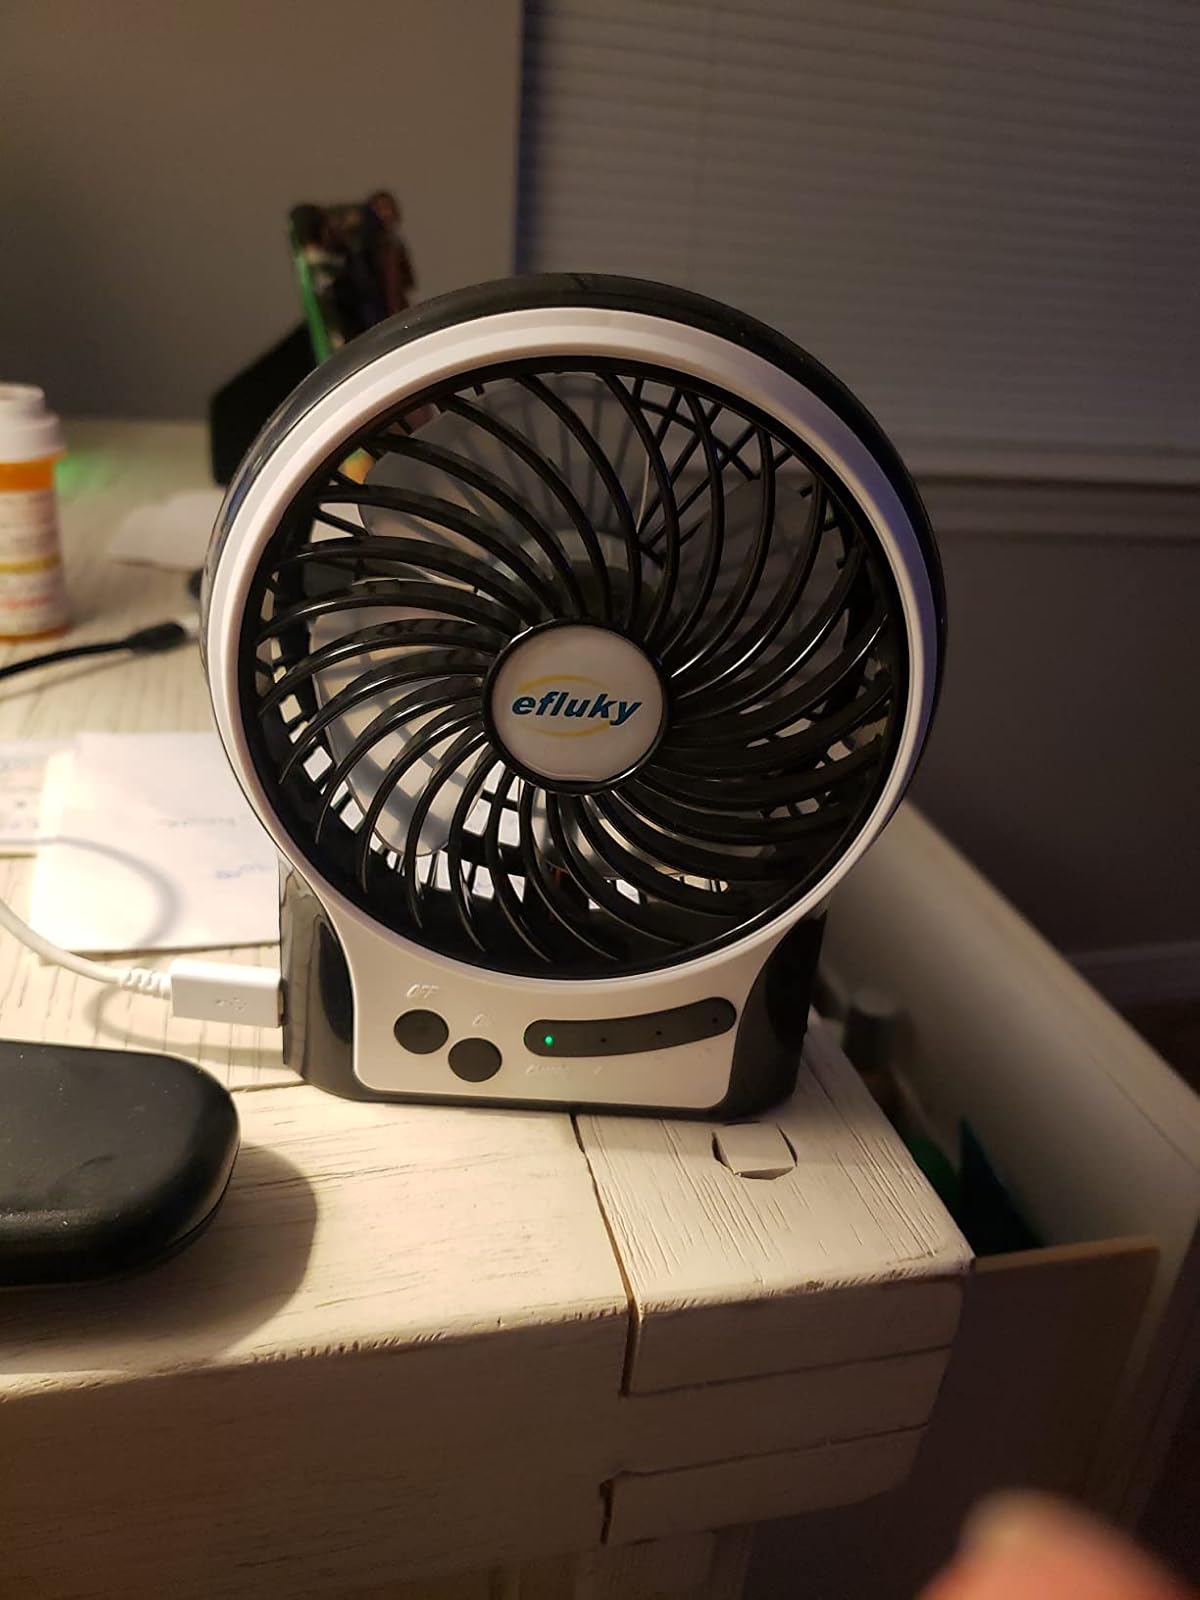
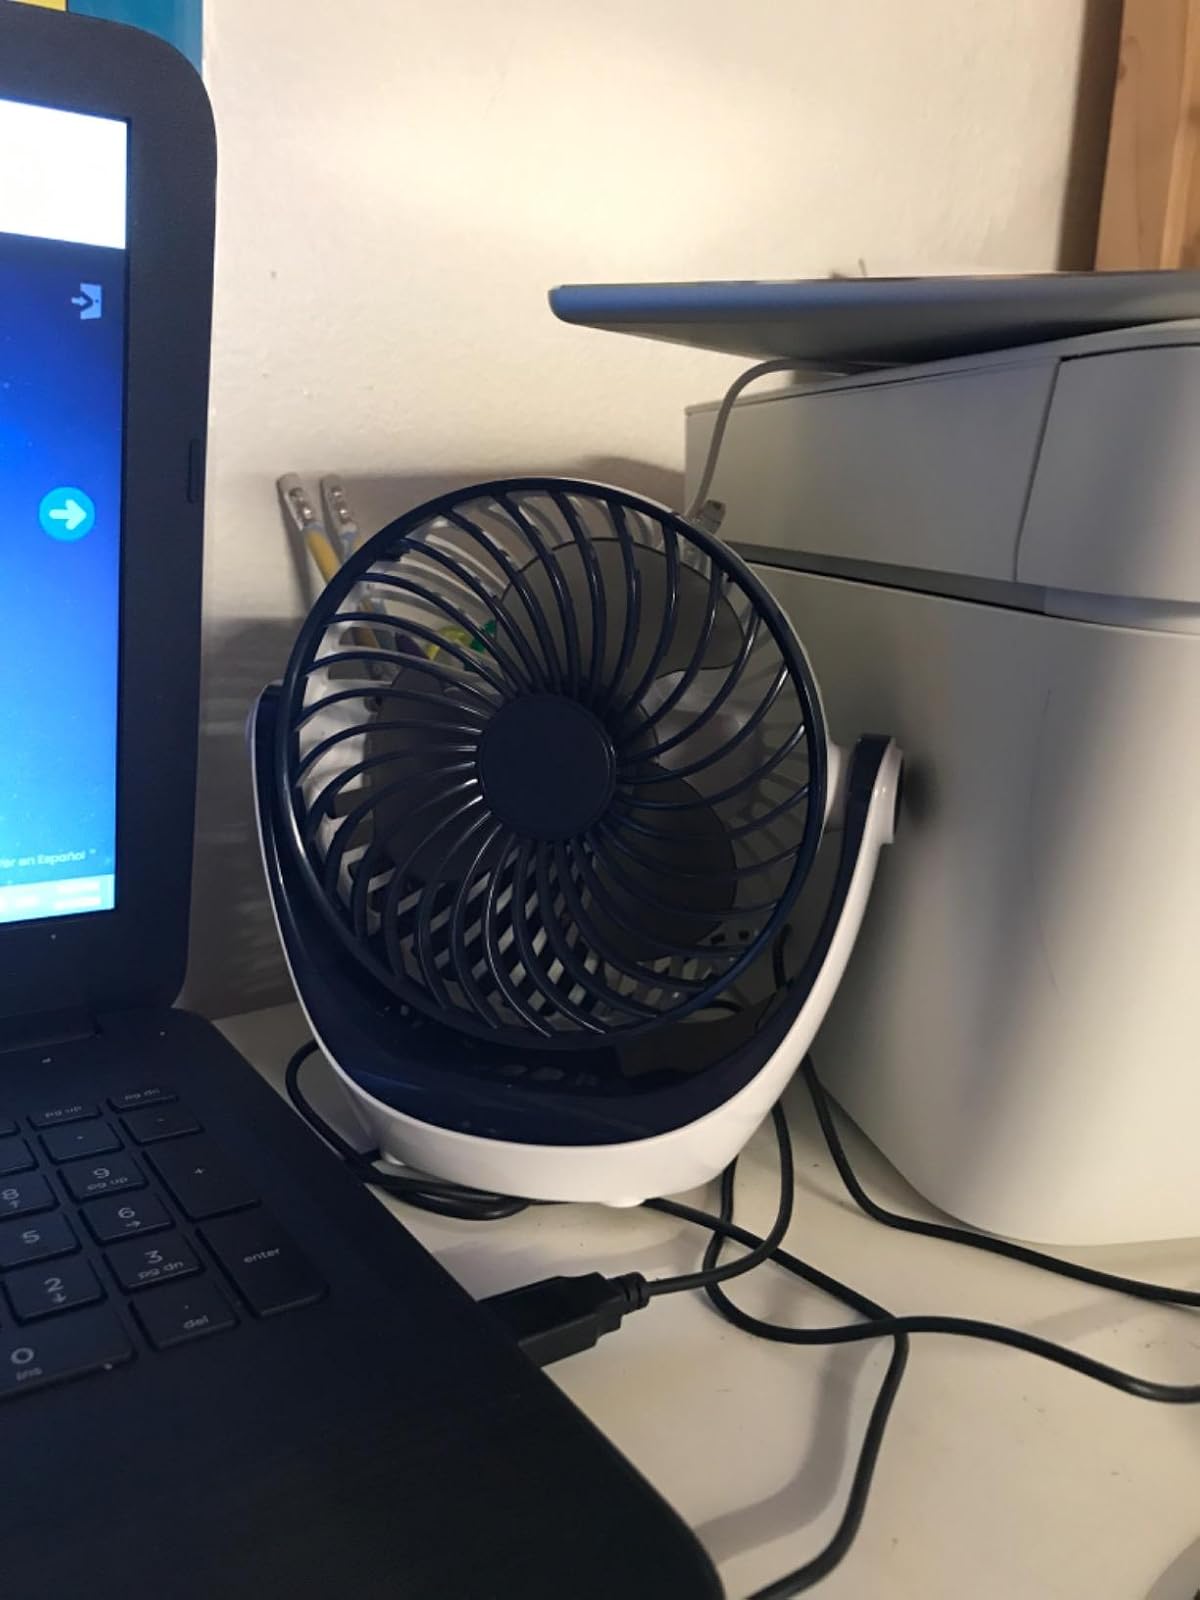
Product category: fan
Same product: no